Climate change in North Carolina

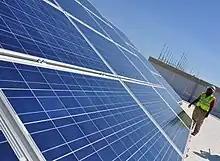
Solar installation, Fort Bragg

The State Climate Office predicts as of 2020 that temperatures will increase 4-10 degrees Fahrenheit by the end of the century.